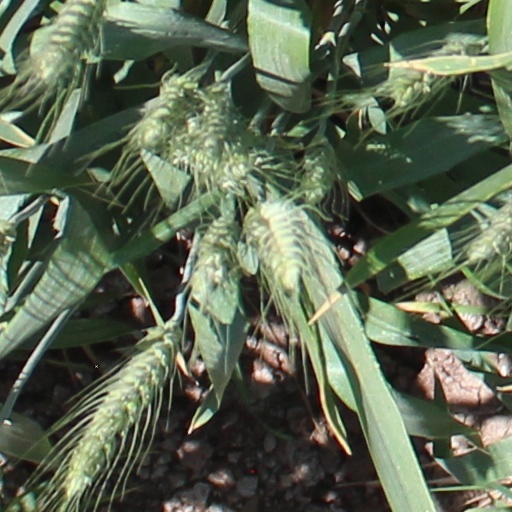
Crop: wheat